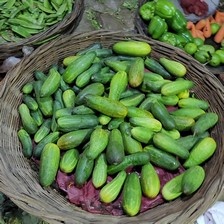
Label: cucumber